Caldicot School

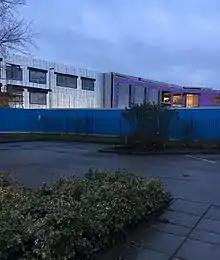
New build during construction, 02/02/17

In 1973 a third block was built, known originally as Upper School, later becoming called Deepweir, named after the Deepweir area of Caldicot. The three storey building was at the eastern end of the school's site and housed the sixth form.